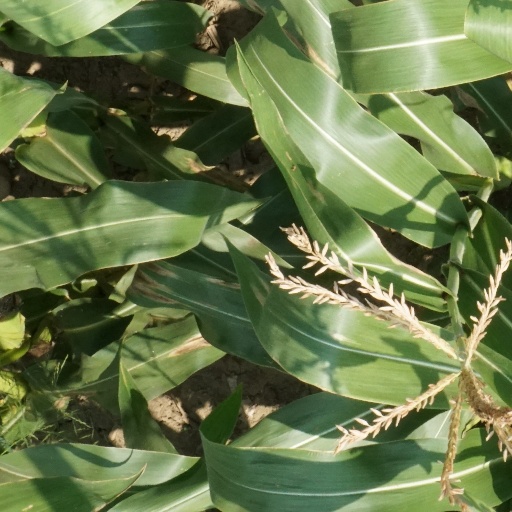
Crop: maize; corn